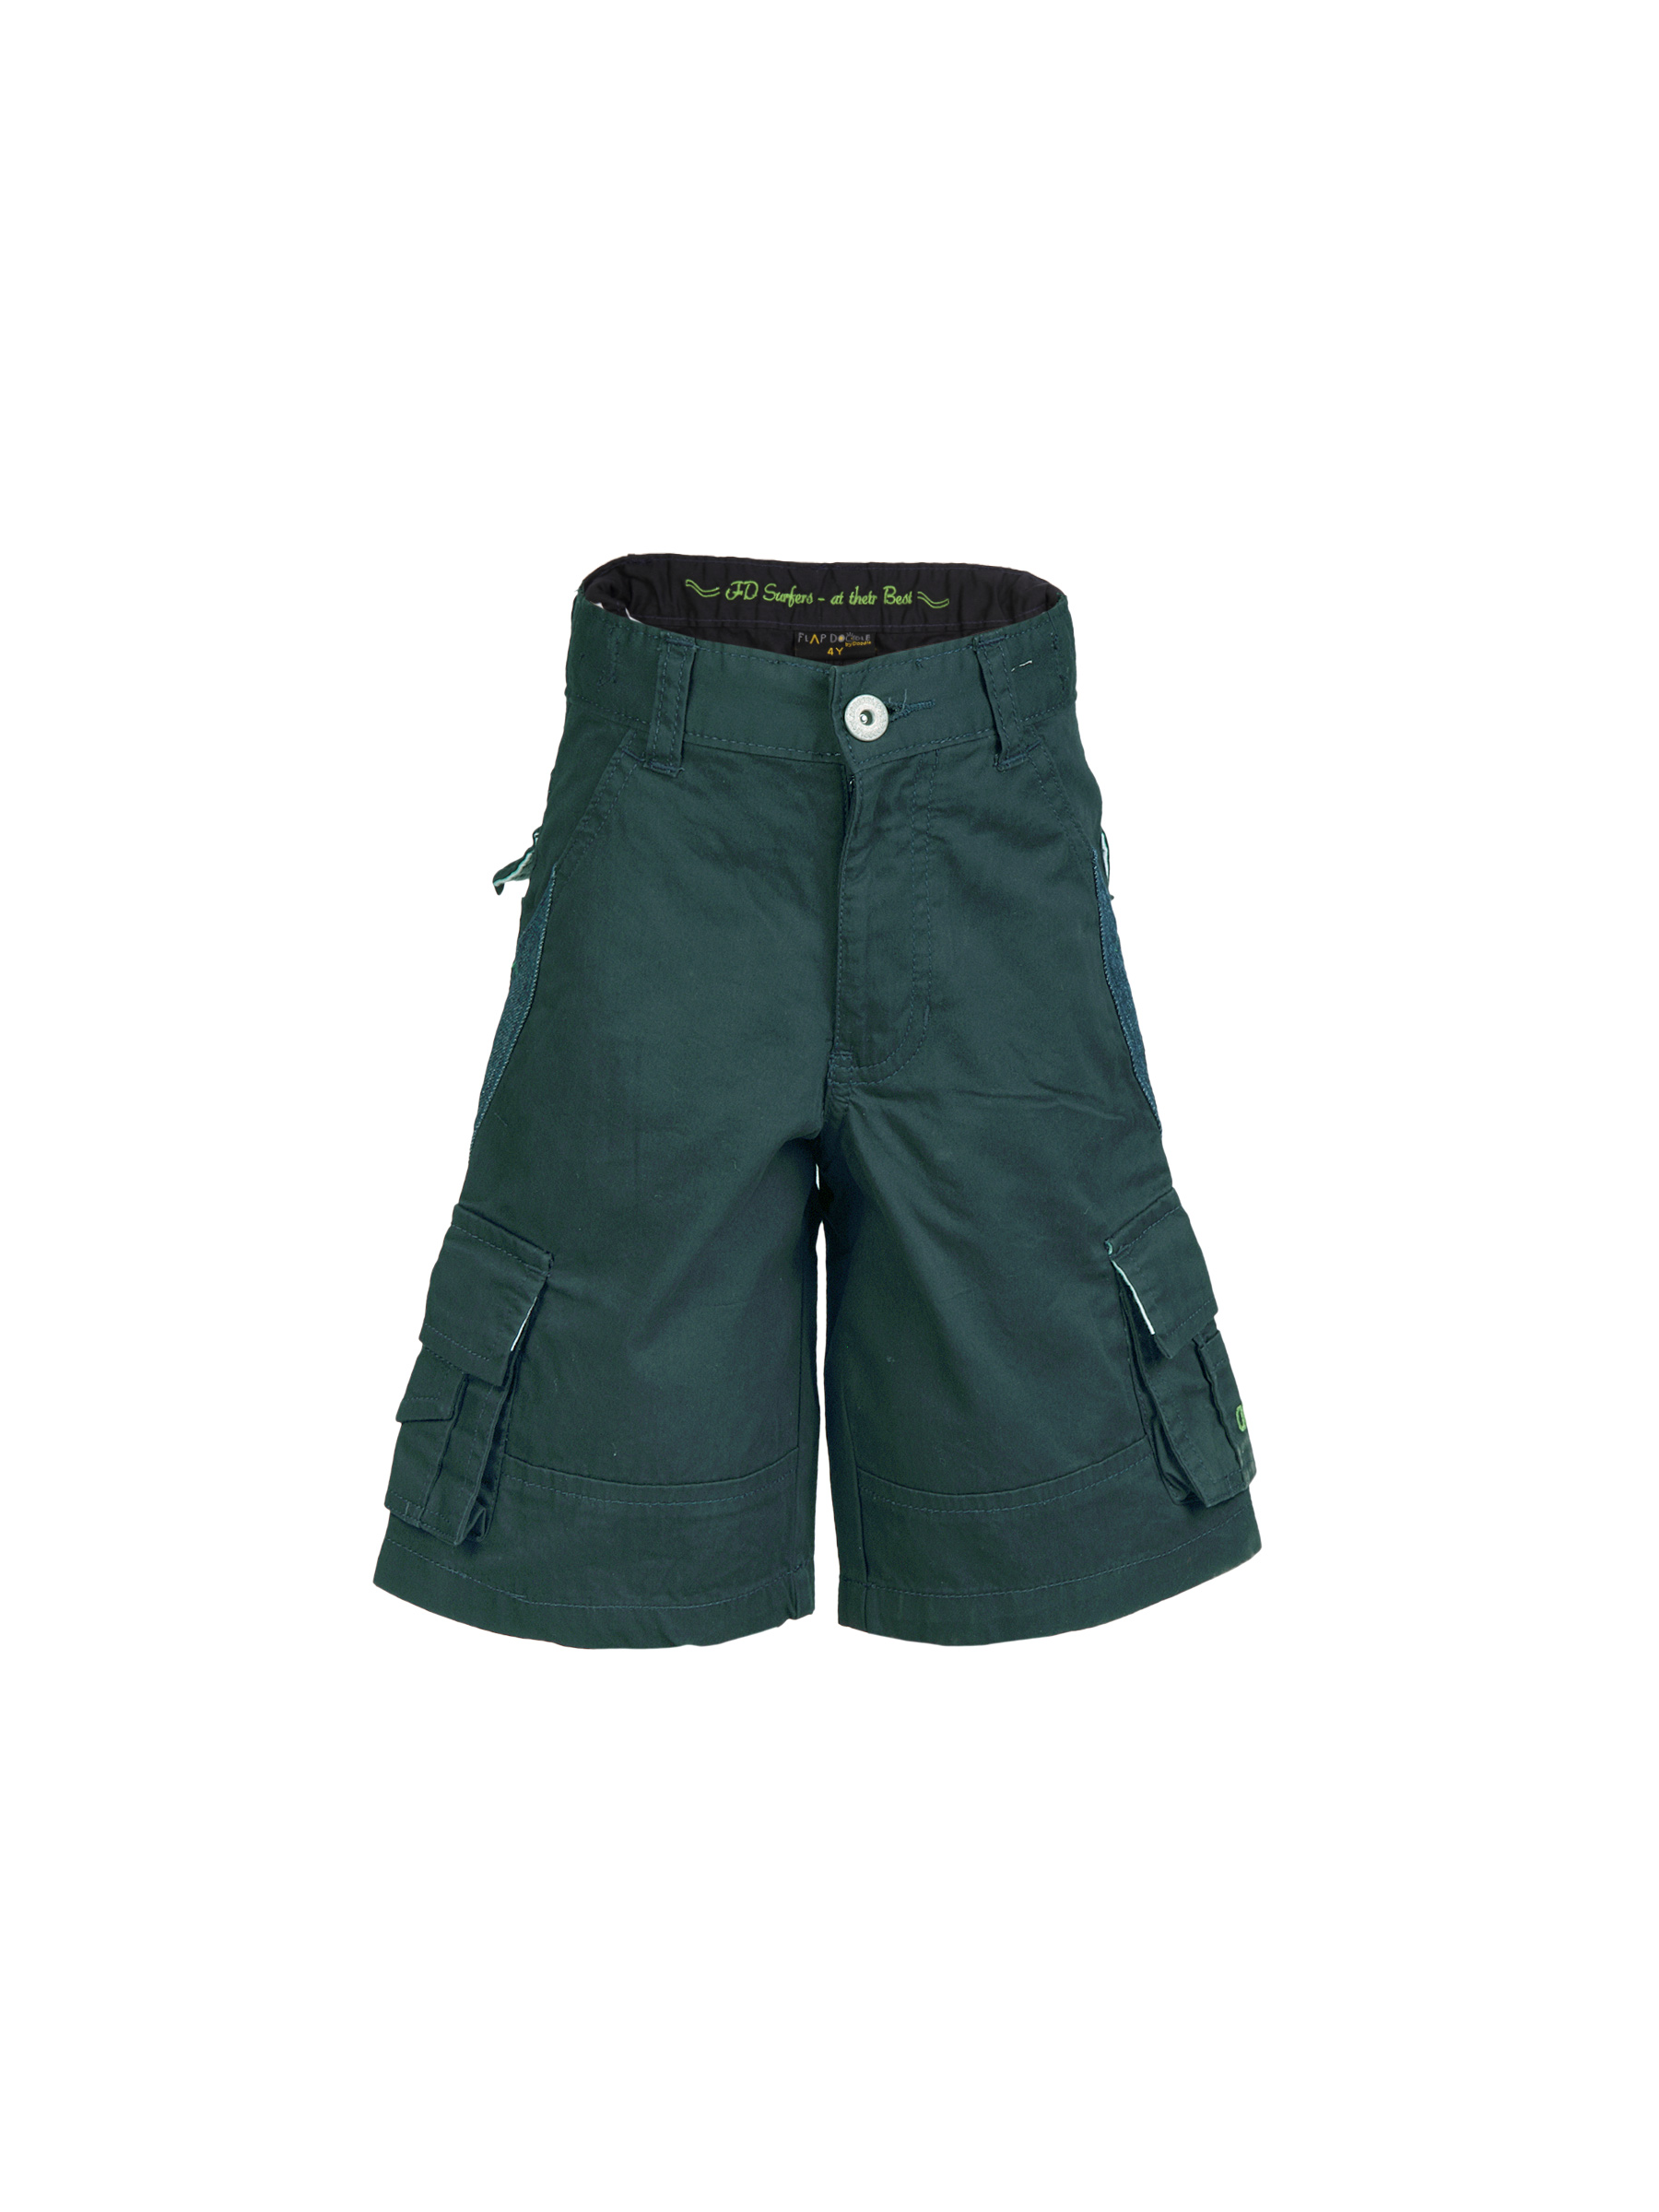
Doodle Kids Boy  Navy Blue Shorts
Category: Apparel / Bottomwear / Shorts
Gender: Men
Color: Navy Blue
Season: Summer 2012
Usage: Casual